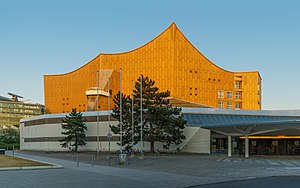
Hans Scharoun
Berliner Philharmonie af Scharoun.
Bernhard Hans Henry Scharoun var en tysk arkitekt, som har spillet en stor rolle i skabelsen af det moderne Berlins arkitektur. Han var en af de fornemste repræsentanter for den organiske arkitektur.